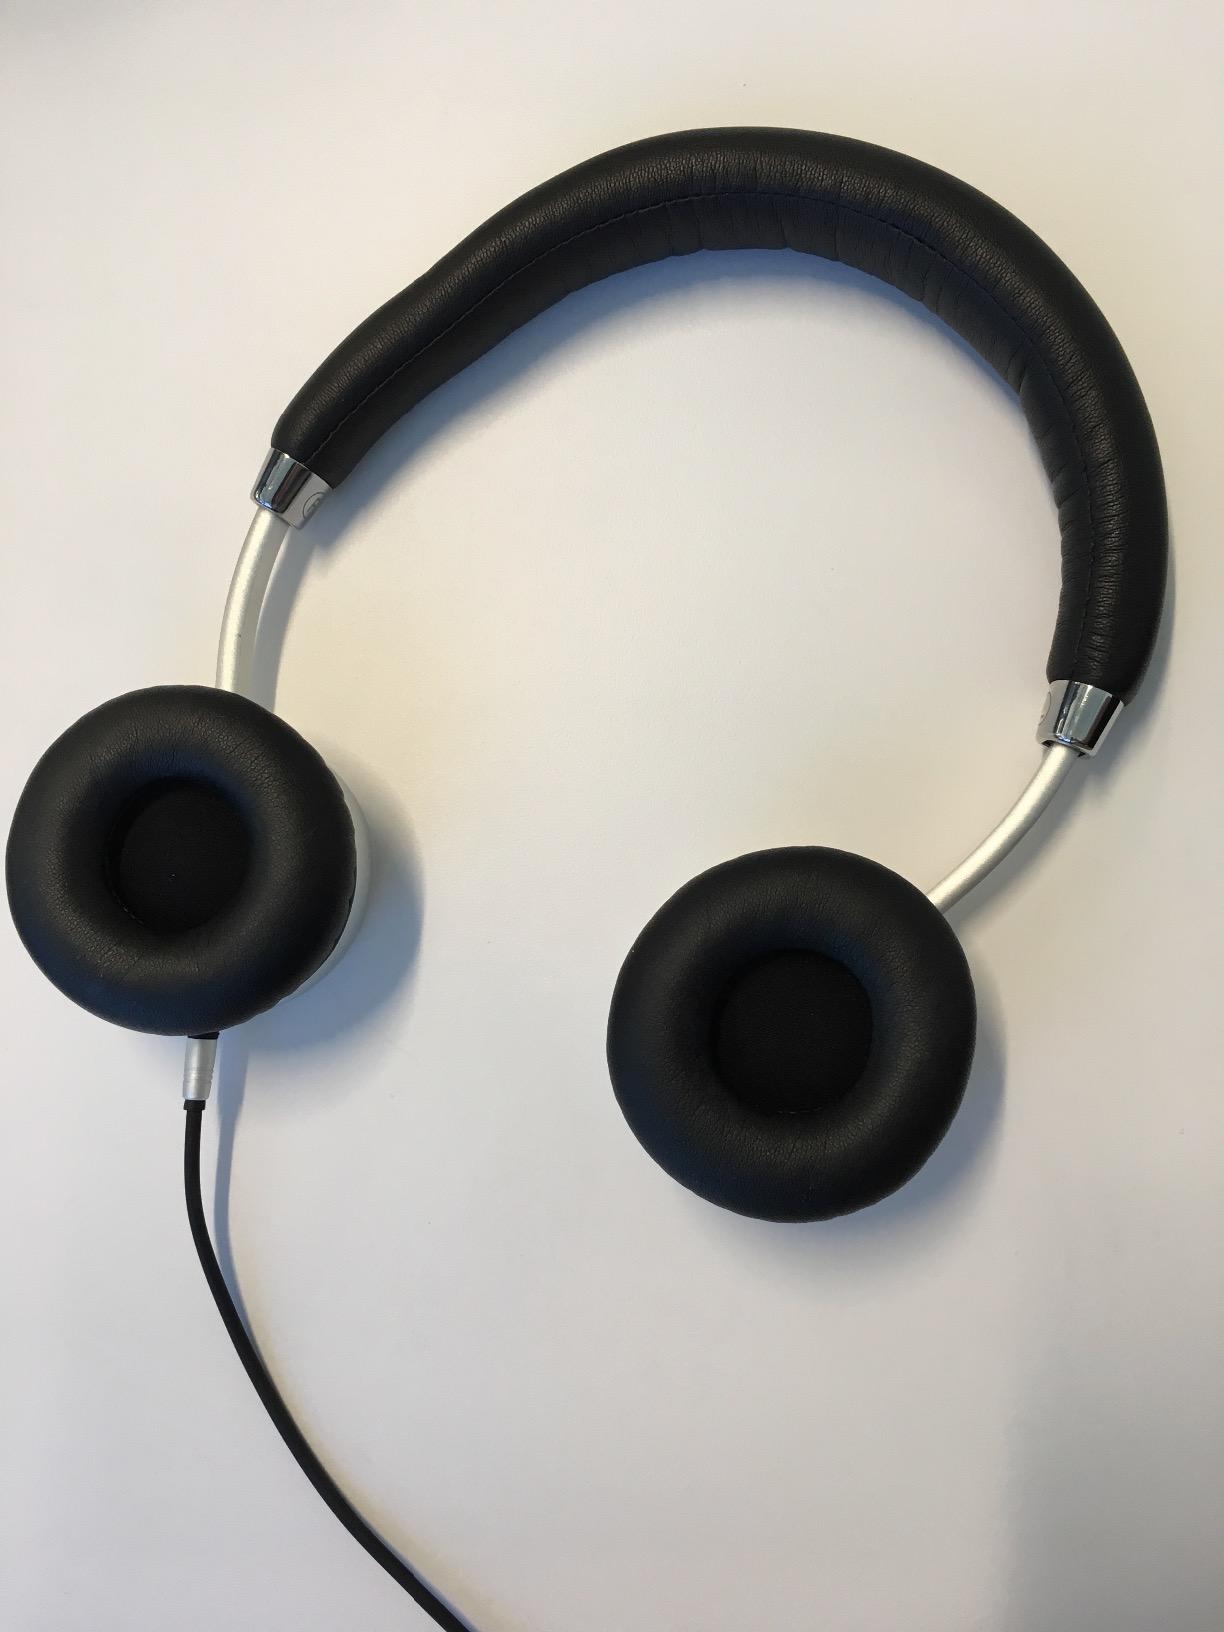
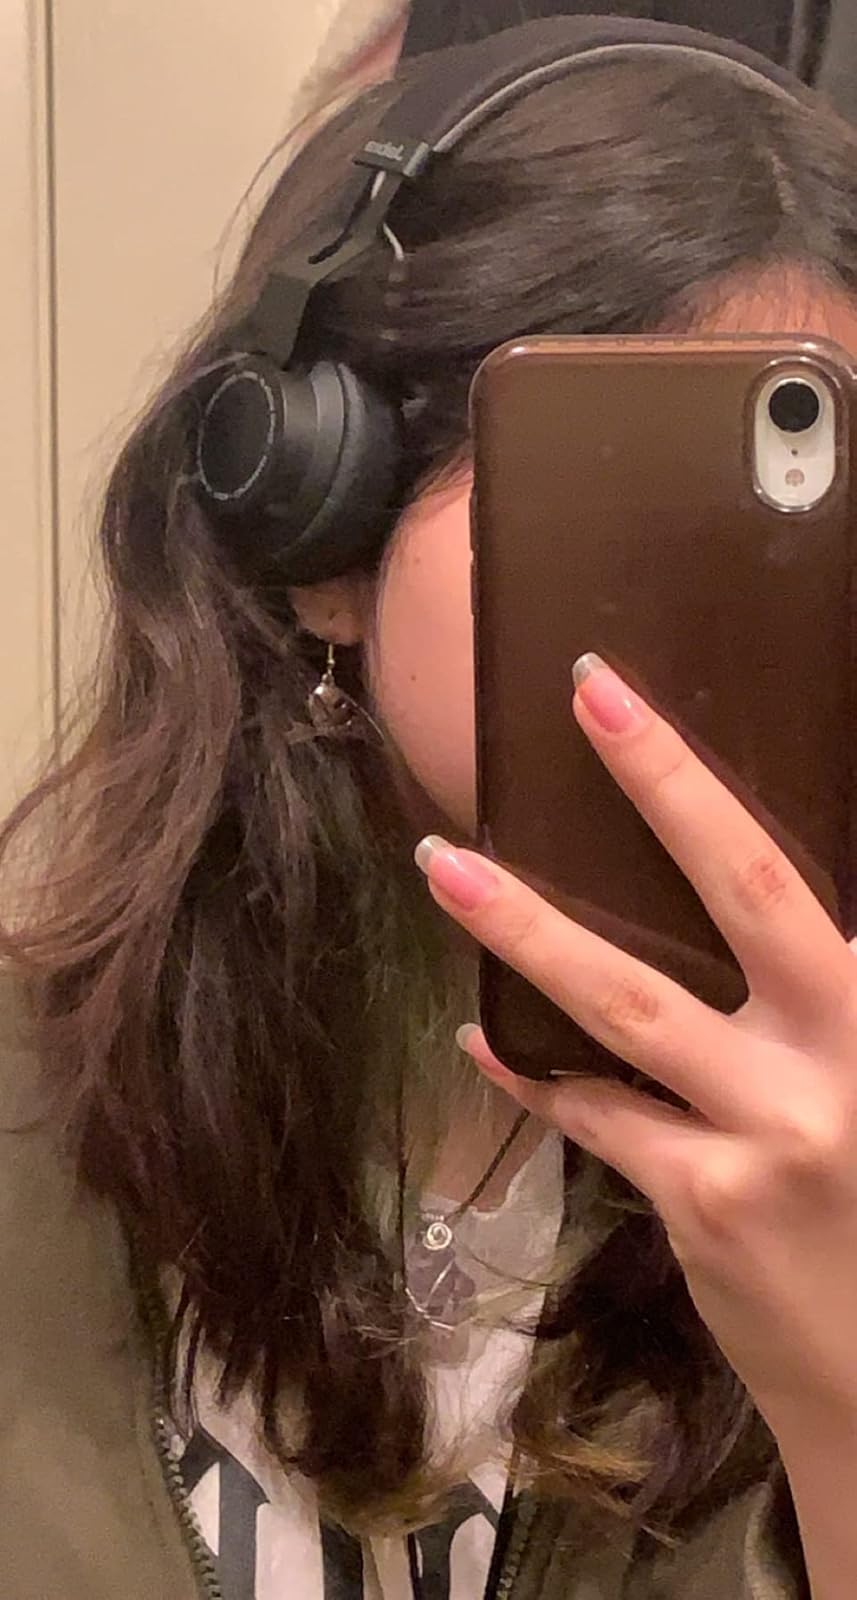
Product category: headphones
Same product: no